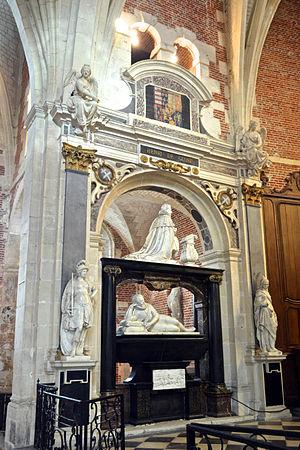
Chapelle du collège des Jésuites d'Eu (Seine-Maritime, France), mausolée d'Henri de Guise.
La chapelle du collège des Jésuites est un édifice religieux de la ville d’Eu, situé dans le département de la Seine-Maritime.
Cette page est destinée à fournir une liste non exhaustive des principaux orants funéraires situés en France. Elle est articulée dans l'ordre géographique, par département, puis par commune, puis par lieu ou édifice, puis par personnage par ordre chronologique.